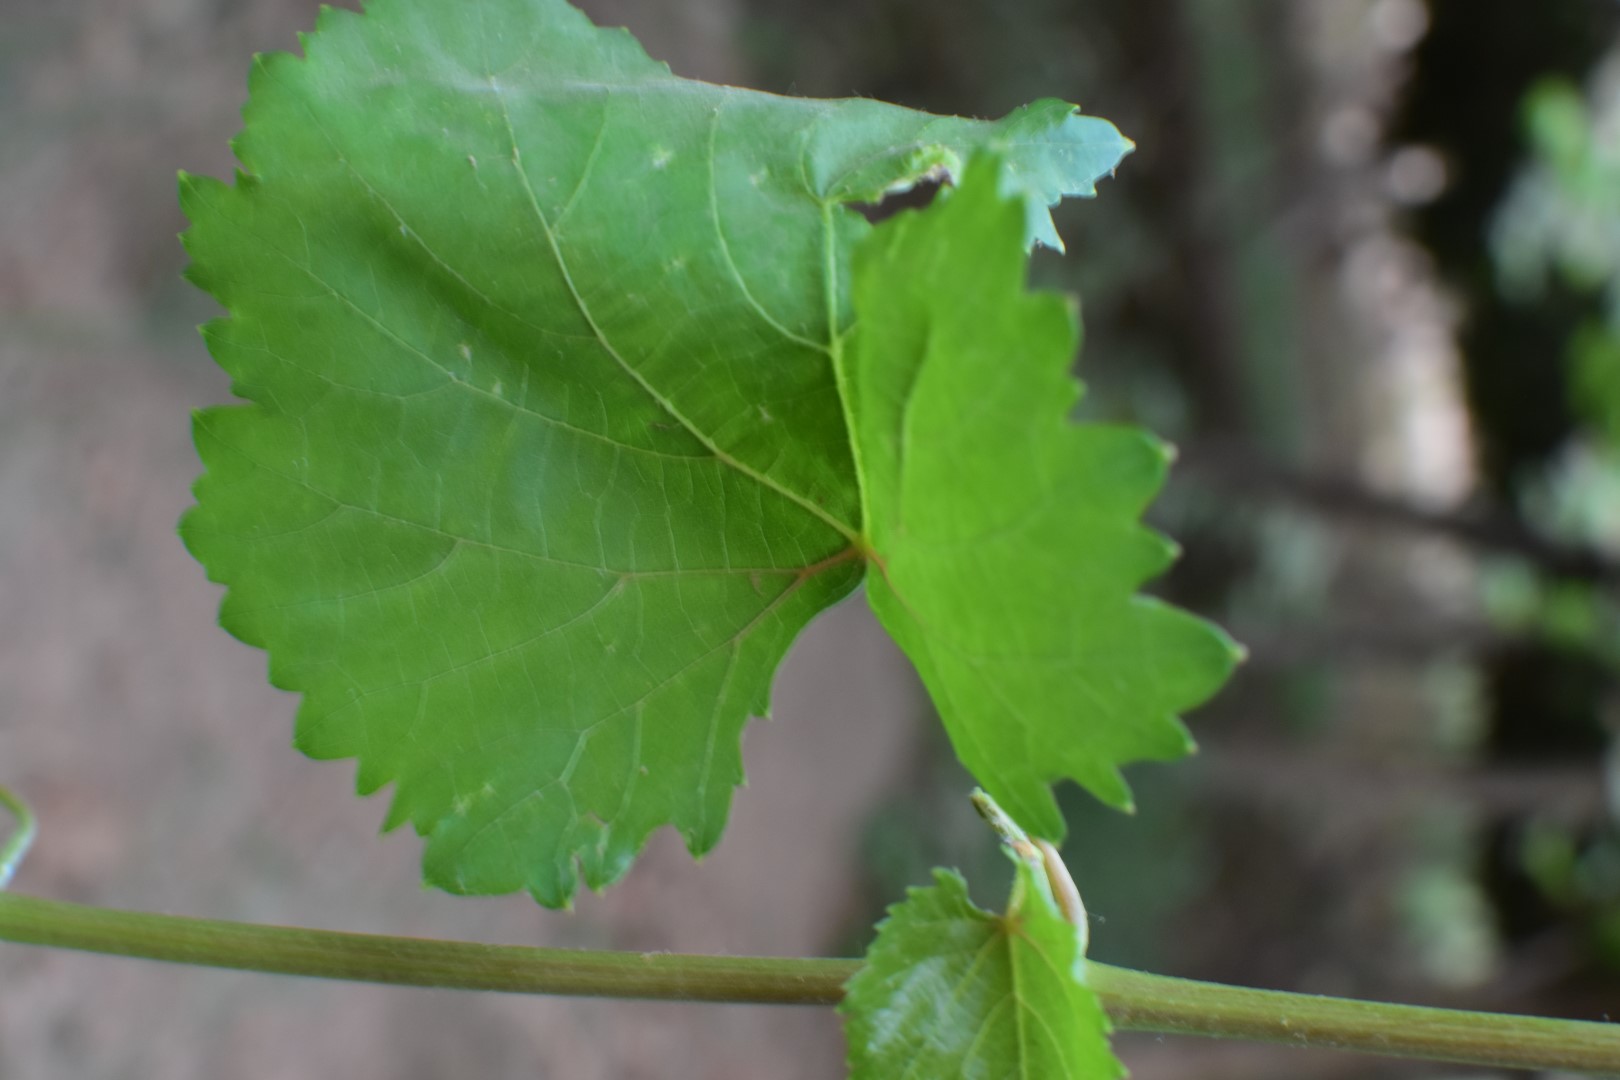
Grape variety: Kamali